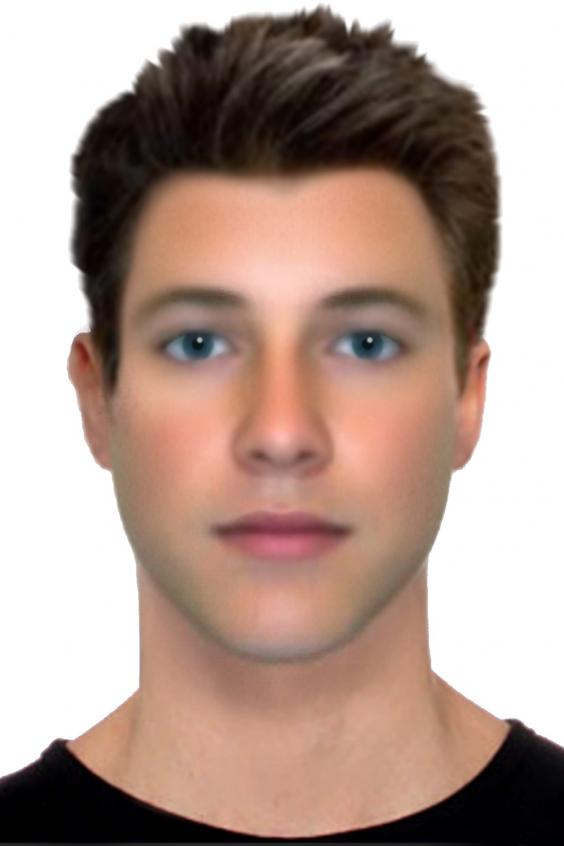
Label: Colored